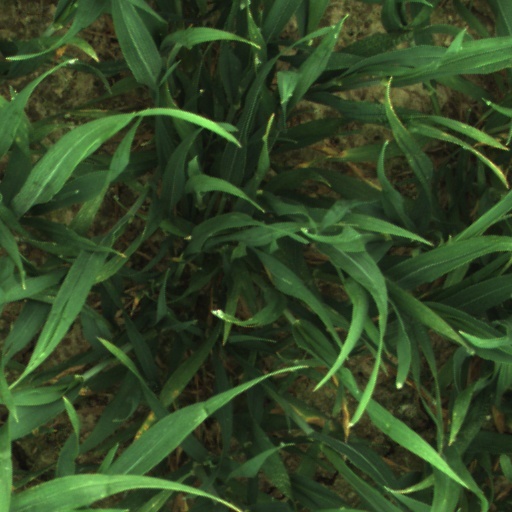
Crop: wheat